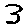
Label: 3